Gymnastics at the 2016 Summer Olympics – Men's artistic individual all-around

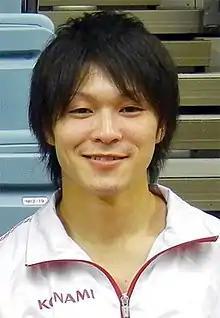
Gold medalist Kōhei Uchimura (2011)

The men's artistic individual all-around competition at the 2016 Summer Olympics was held on 6 and 10 August 2016 at the HSBC Arena. Kōhei Uchimura won gold, becoming the first male gymnast in 44 years (and third overall) to do this in two successive Olympic Games. Uchimura also became the second man to earn three all-around medals, matching countryman Sawao Kato with two golds and one silver. Uchimura's victory was Japan's sixth in the men's all-around, tying the Soviet Union for most all-time. His margin of victory was only 0.099, which was less than one small step on landing in terms of gymnastic scoring. It was also his eighth consecutive victory at the top competition of the year (World Championships and Olympics from 2009 to 2016). Oleg Verniaiev's silver was Ukraine's first medal in the event since 2000. Max Whitlock's bronze was Great Britain's first since the 1908 Games in London.